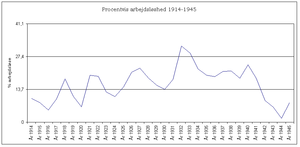
Danmarks økonomiske historie / Verdenskrige og efterkrigstid 1914-1973
Ledigheden i Danmark 1914-45.
Udviklingen i arbejdsløsheden 1914-1945, udtrykt som&#160;% af de forsikrede. Vær opmærksom på, at beregningsgrundlaget blev ændret i 1941.
Danmarks økonomiske historie er beretningen om udviklingen i Danmark fra en økonomisk synsvinkel fra de ældste tider op til i dag: Udviklingen i produktionen, erhvervsstrukturen, de materielle levevilkår og de teknologiske og institutionelle ændringer, der har fundet sted undervejs. Det er en beretning om økonomisk vækst – i de første mange århundreder langsom og præget af jævnlige tilbageslag, men i de sidste par hundrede år kraftig og vedvarende. Undervejs har Danmark udviklet sig fra at være et landbrugssamfund, hvor langt det meste af befolkningen levede på subsistensniveau, til nutidens position som et af verdens rigeste lande med en kompleks og avanceret samfundsstruktur, hvor det meste af arbejdsstyrken er ansat i servicesektoren.